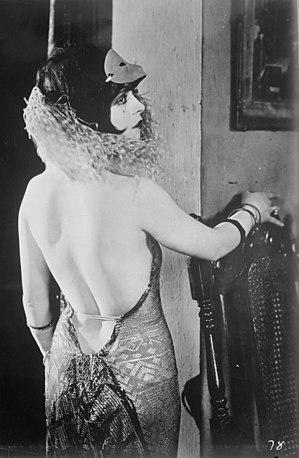
Une robe dos nu est une robe conçue pour exposer le dos de celle qui la porte. Une robe dos nu est le plus souvent portée comme une tenue de sortie, comme tenue de soirée ou même comme robe de mariée. Elle peut être de n'importe quelle longueur, allant du de la minirobe à la robe longue.
Une robe est un vêtement qui couvre le corps d'une seule pièce allant des épaules aux jambes. Suivant la matière utilisée, elle s'enfile par la tête ou les pieds, et comprend ou non des ouvertures supplémentaires permettant de l'ajuster ensuite plus ou moins près du corps, par un laçage, des boutons, agrafes, fermetures éclair, etc.